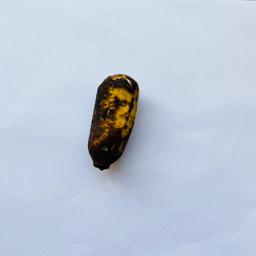
Banana variety: Sabri Kola